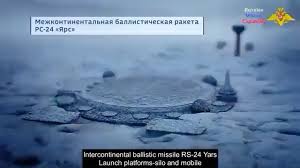
Label: Air Defense